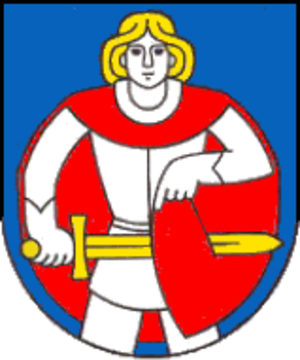
Senica est une ville de région de Trnava dans l'ouest de la Slovaquie, dans la région de Záhorie. Sa population est de 20 800.